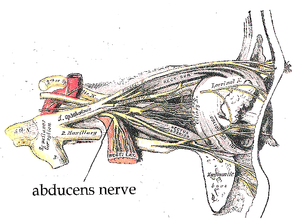
Le nerf abducens (VI) ou ancien nerf moteur oculaire externe est le sixième nerf crânien. Son rôle est essentiellement moteur, formé de fibres somato-efférentes innervant le muscle droit latéral.
Le nerf frontal est la plus grande branche du nerf ophtalmique, lui-même étant une branche du nerf trijumeau.